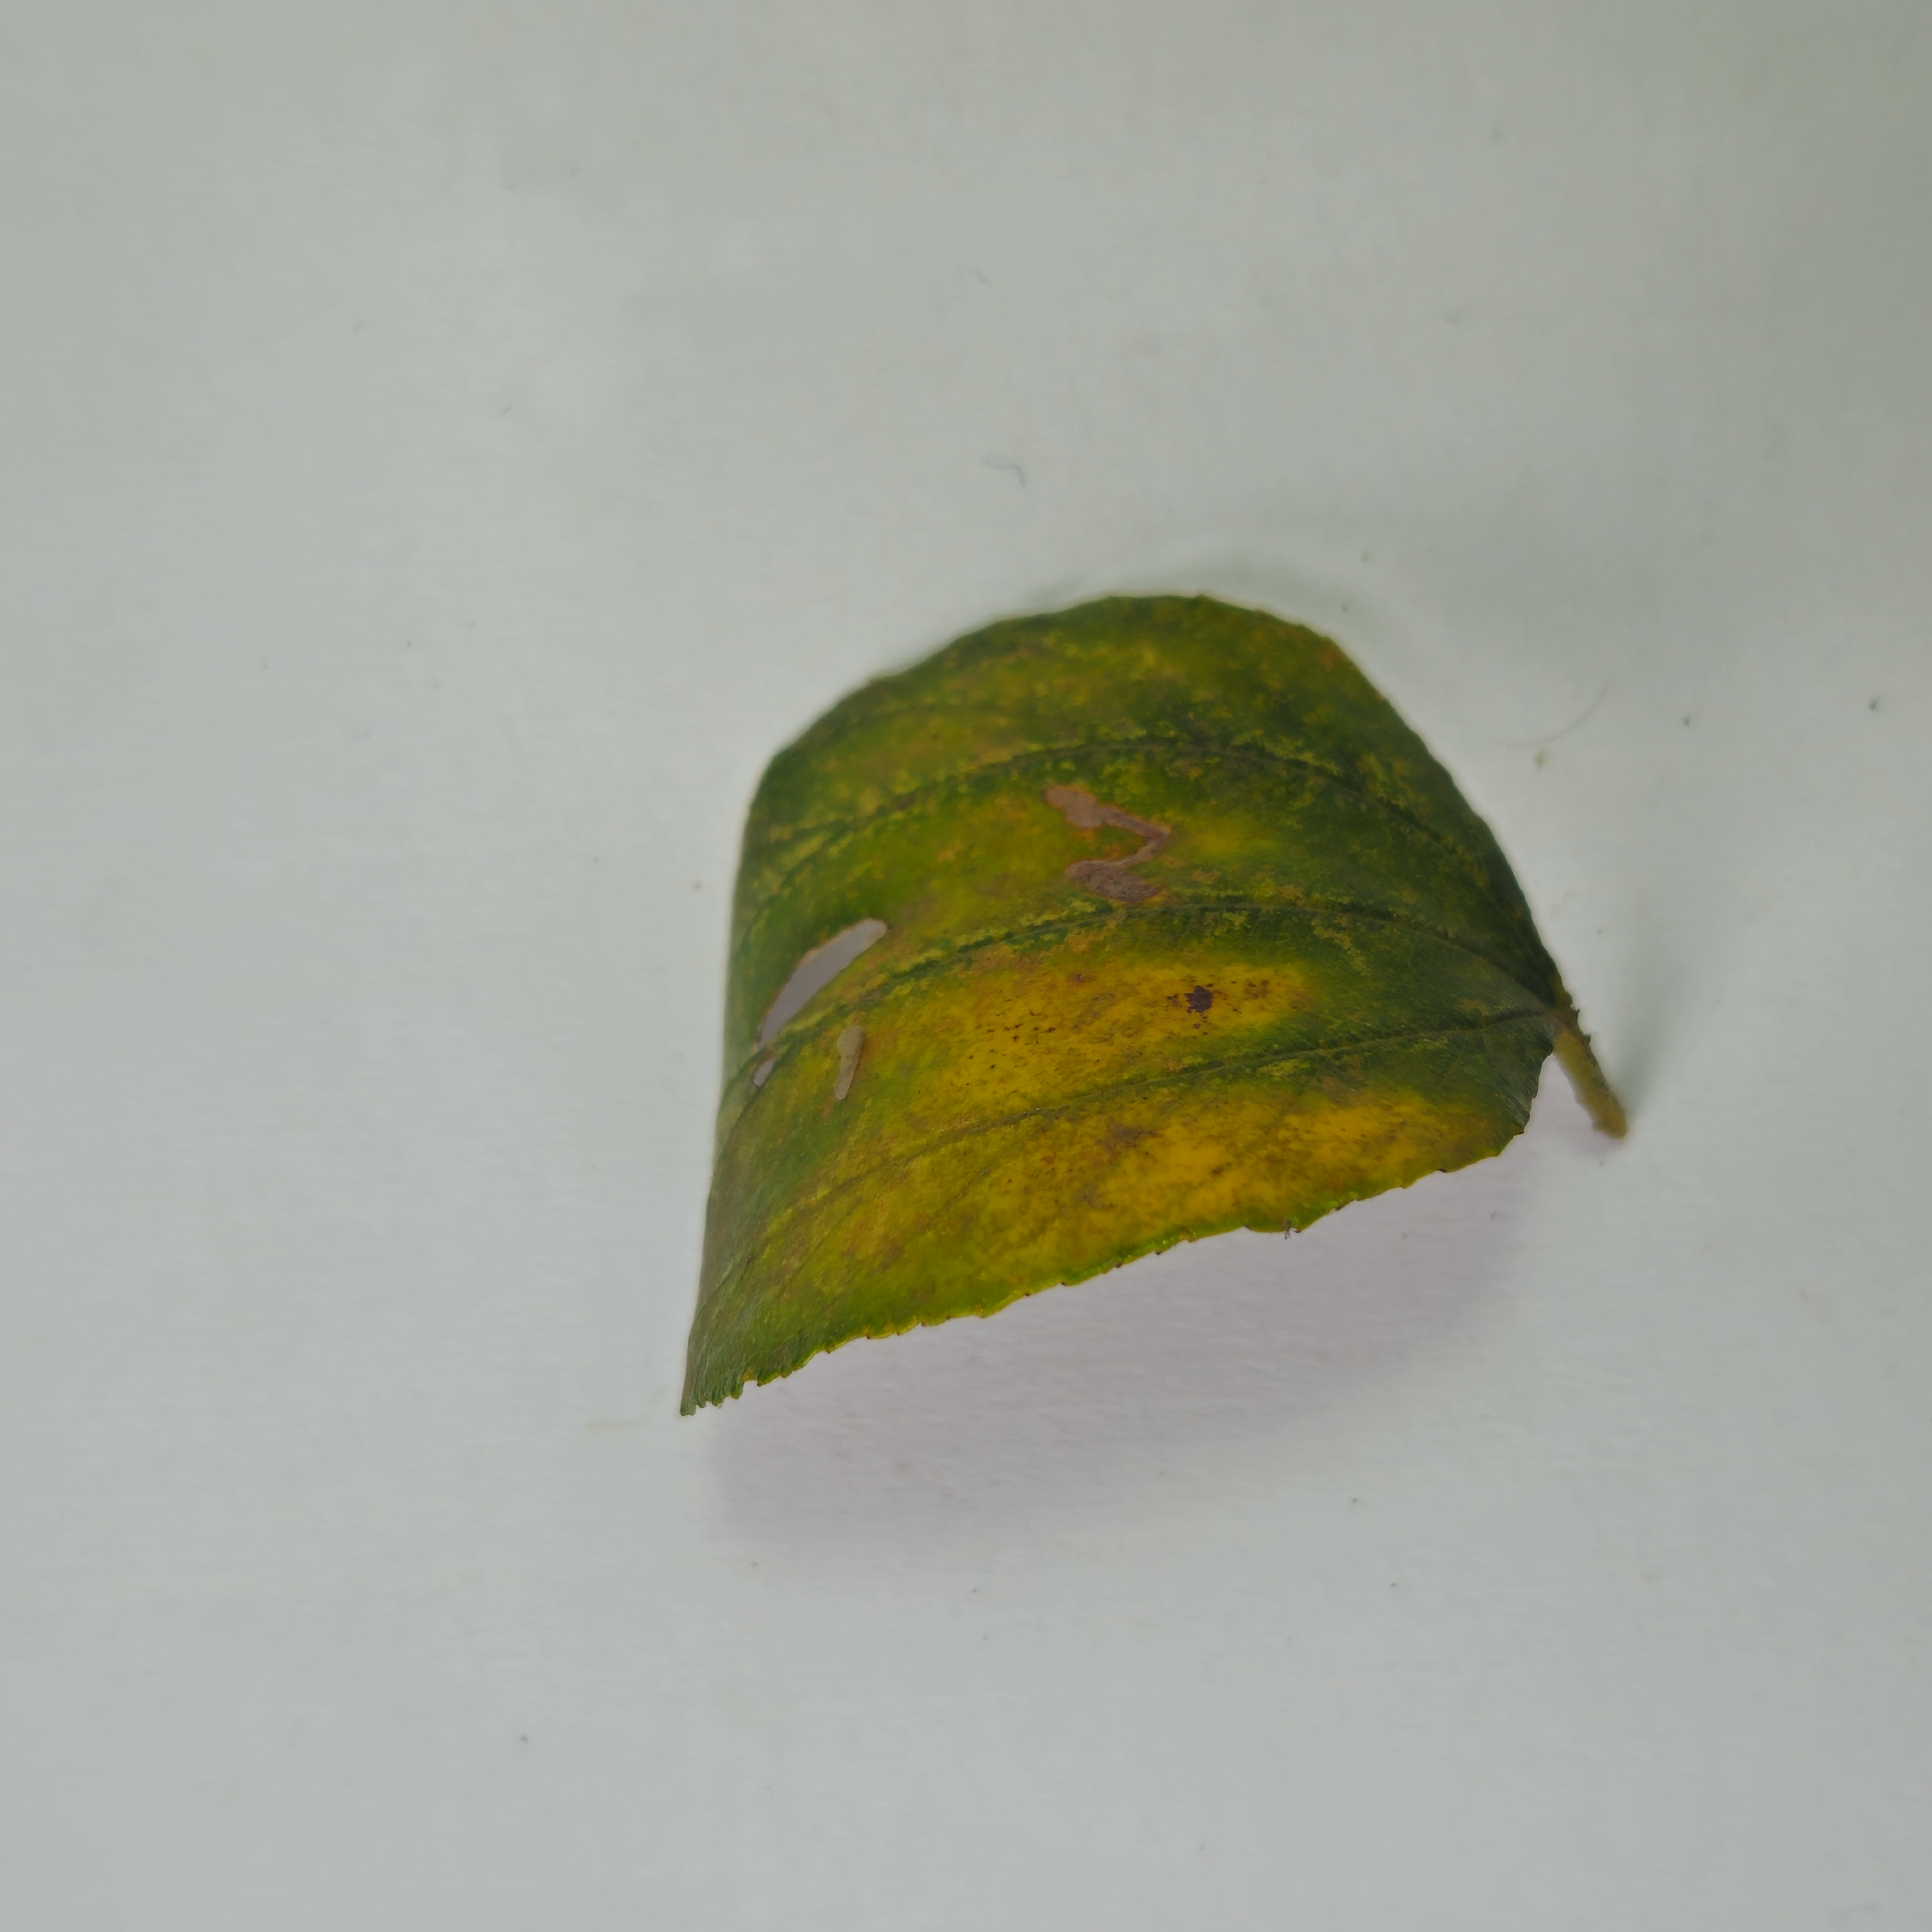
Label: Yellow